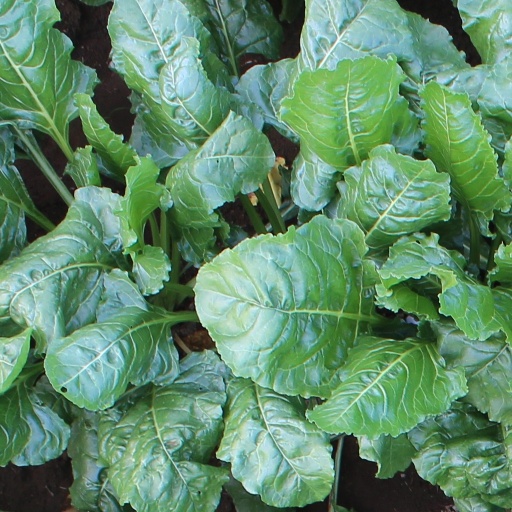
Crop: sugar beet